Anna Turley

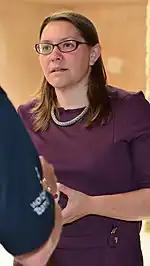
Turley in 2015

In the 2006 Wandsworth London Borough Council election, Turley stood unsuccessfully as a Labour candidate for Wandsworth Common ward.